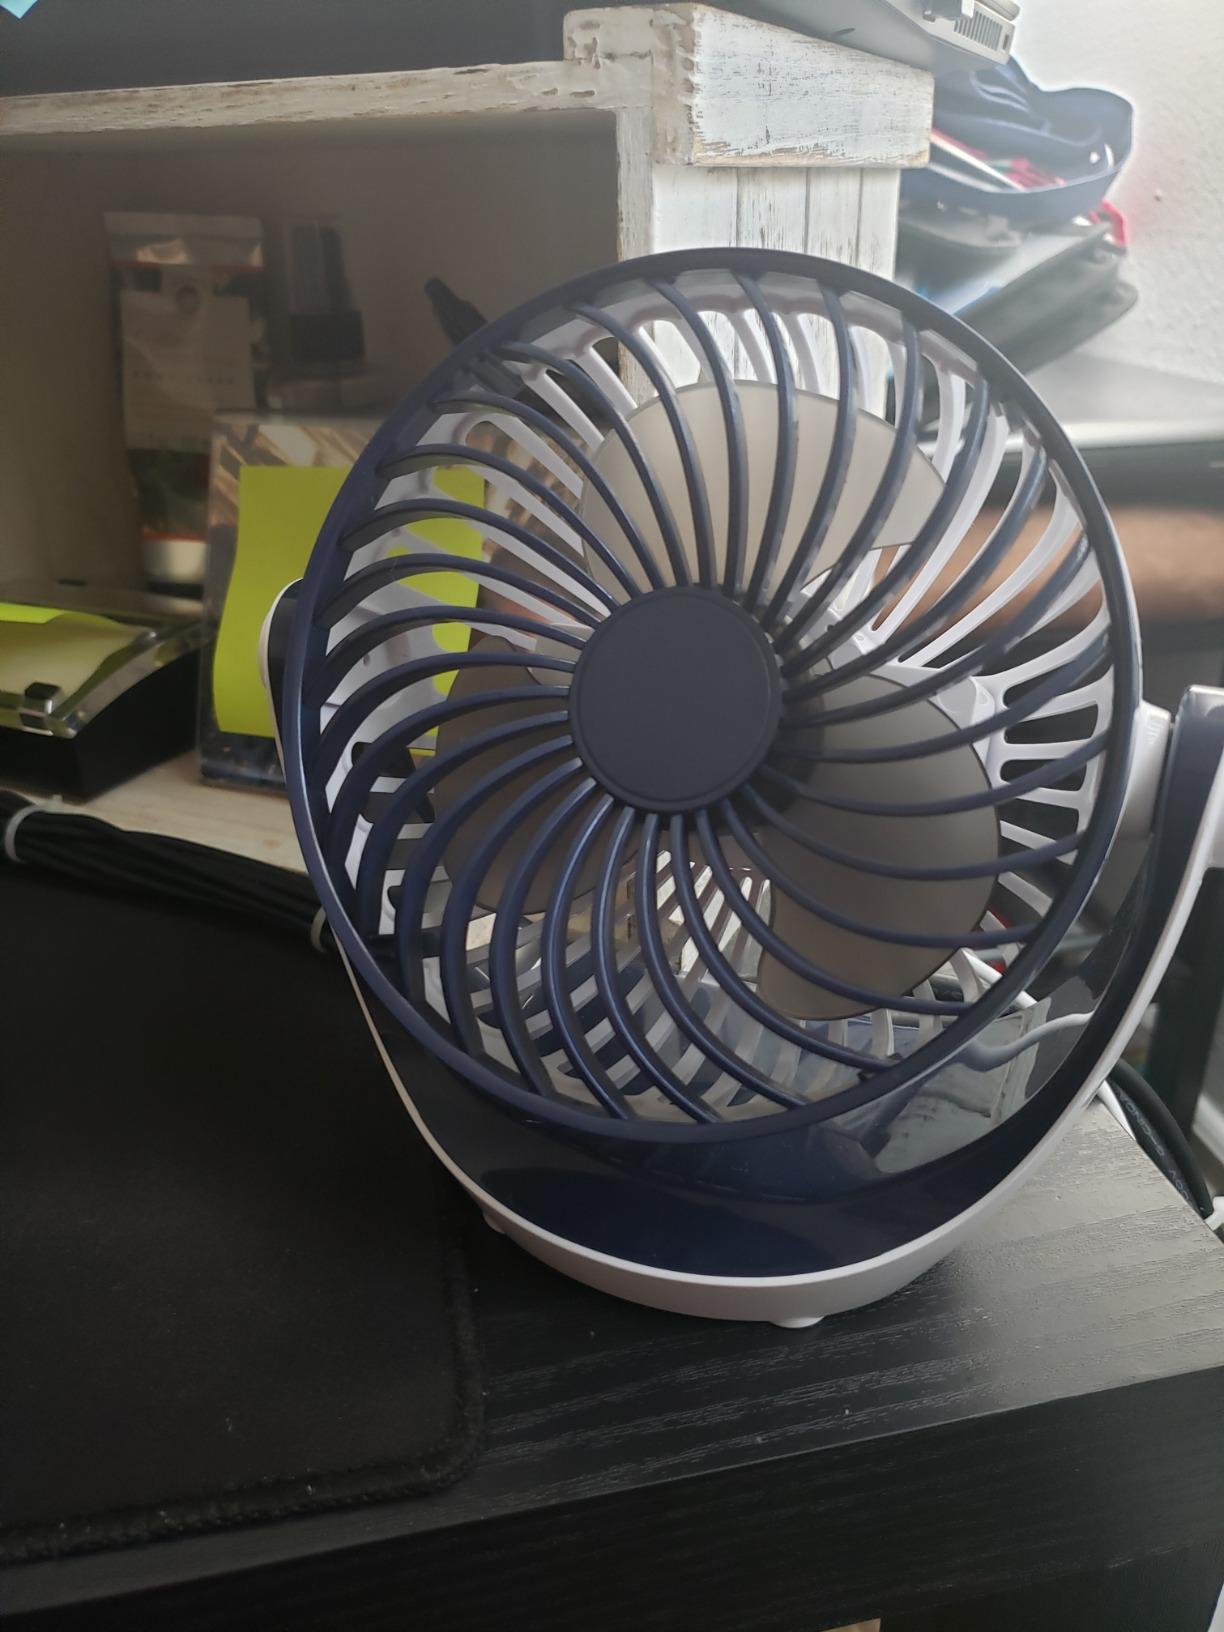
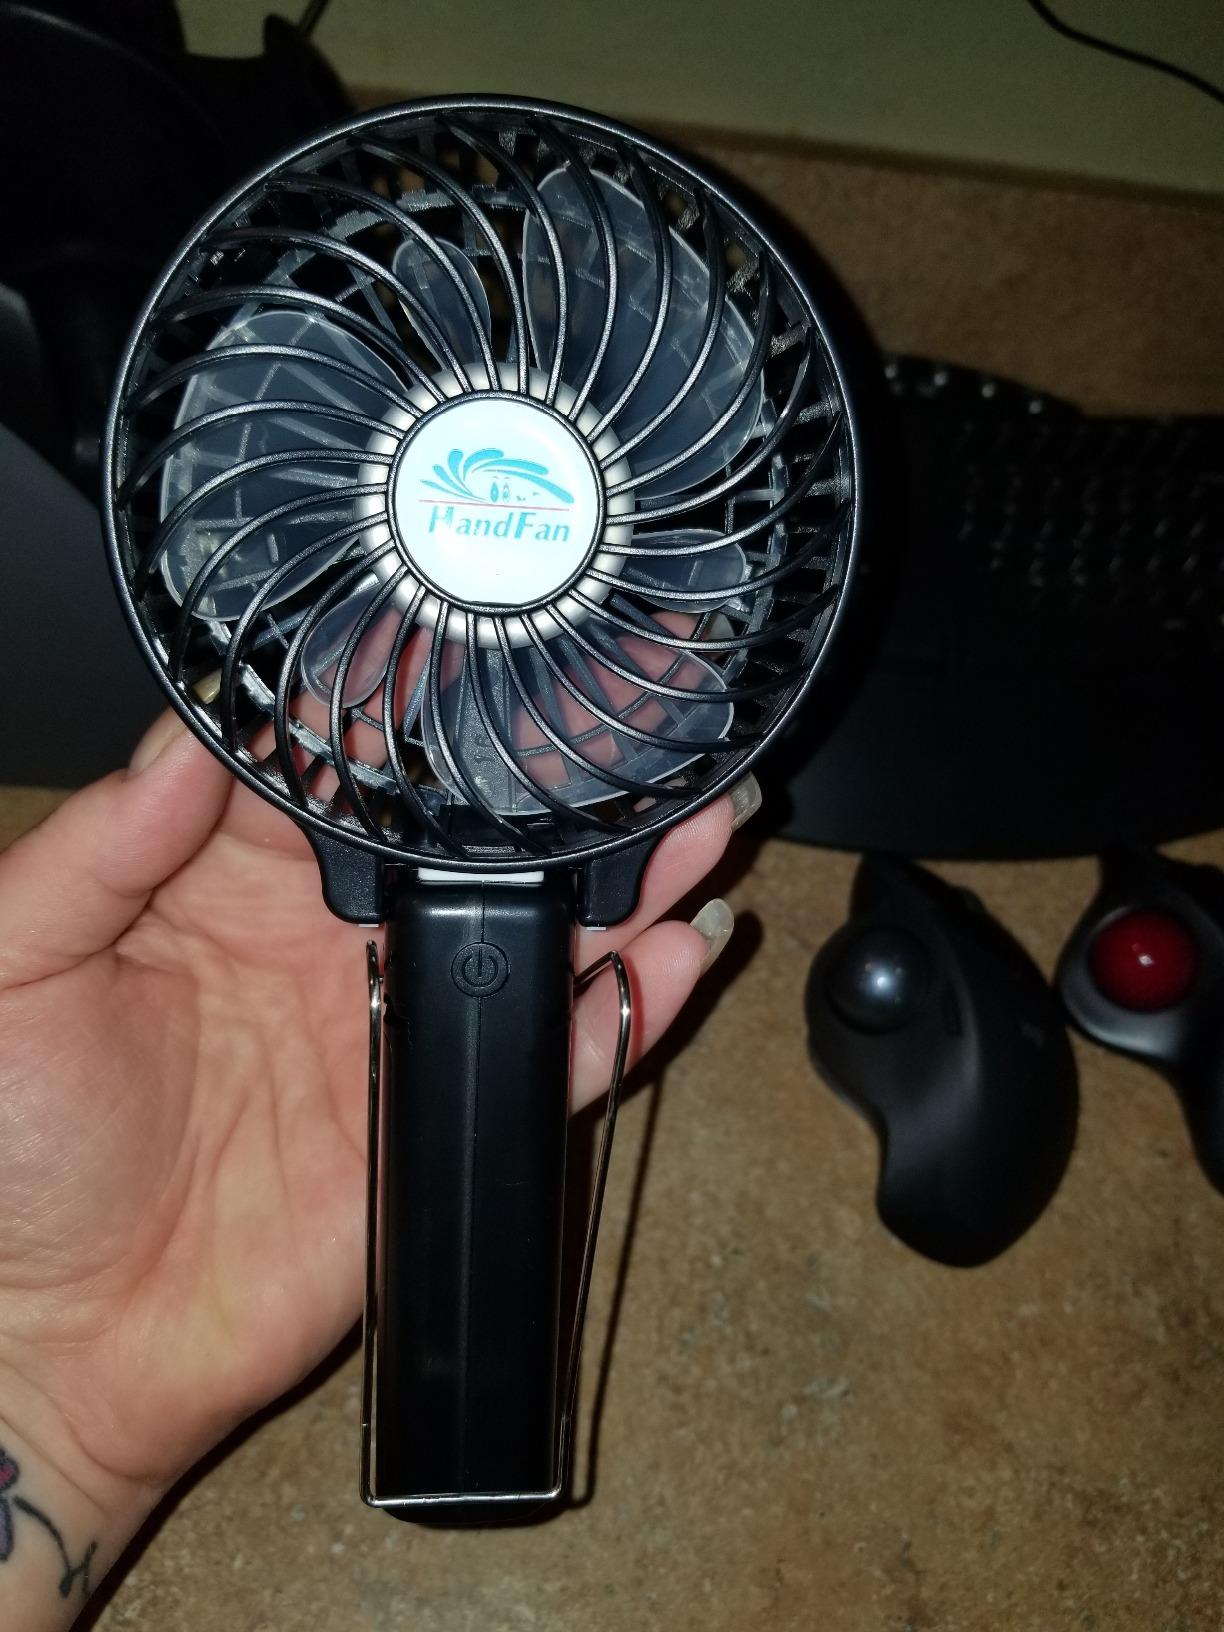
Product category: fan
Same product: no